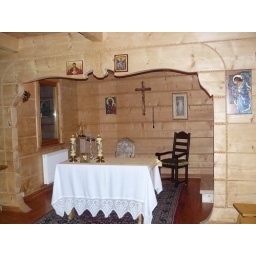
View of the Chapel in the house taken from the door